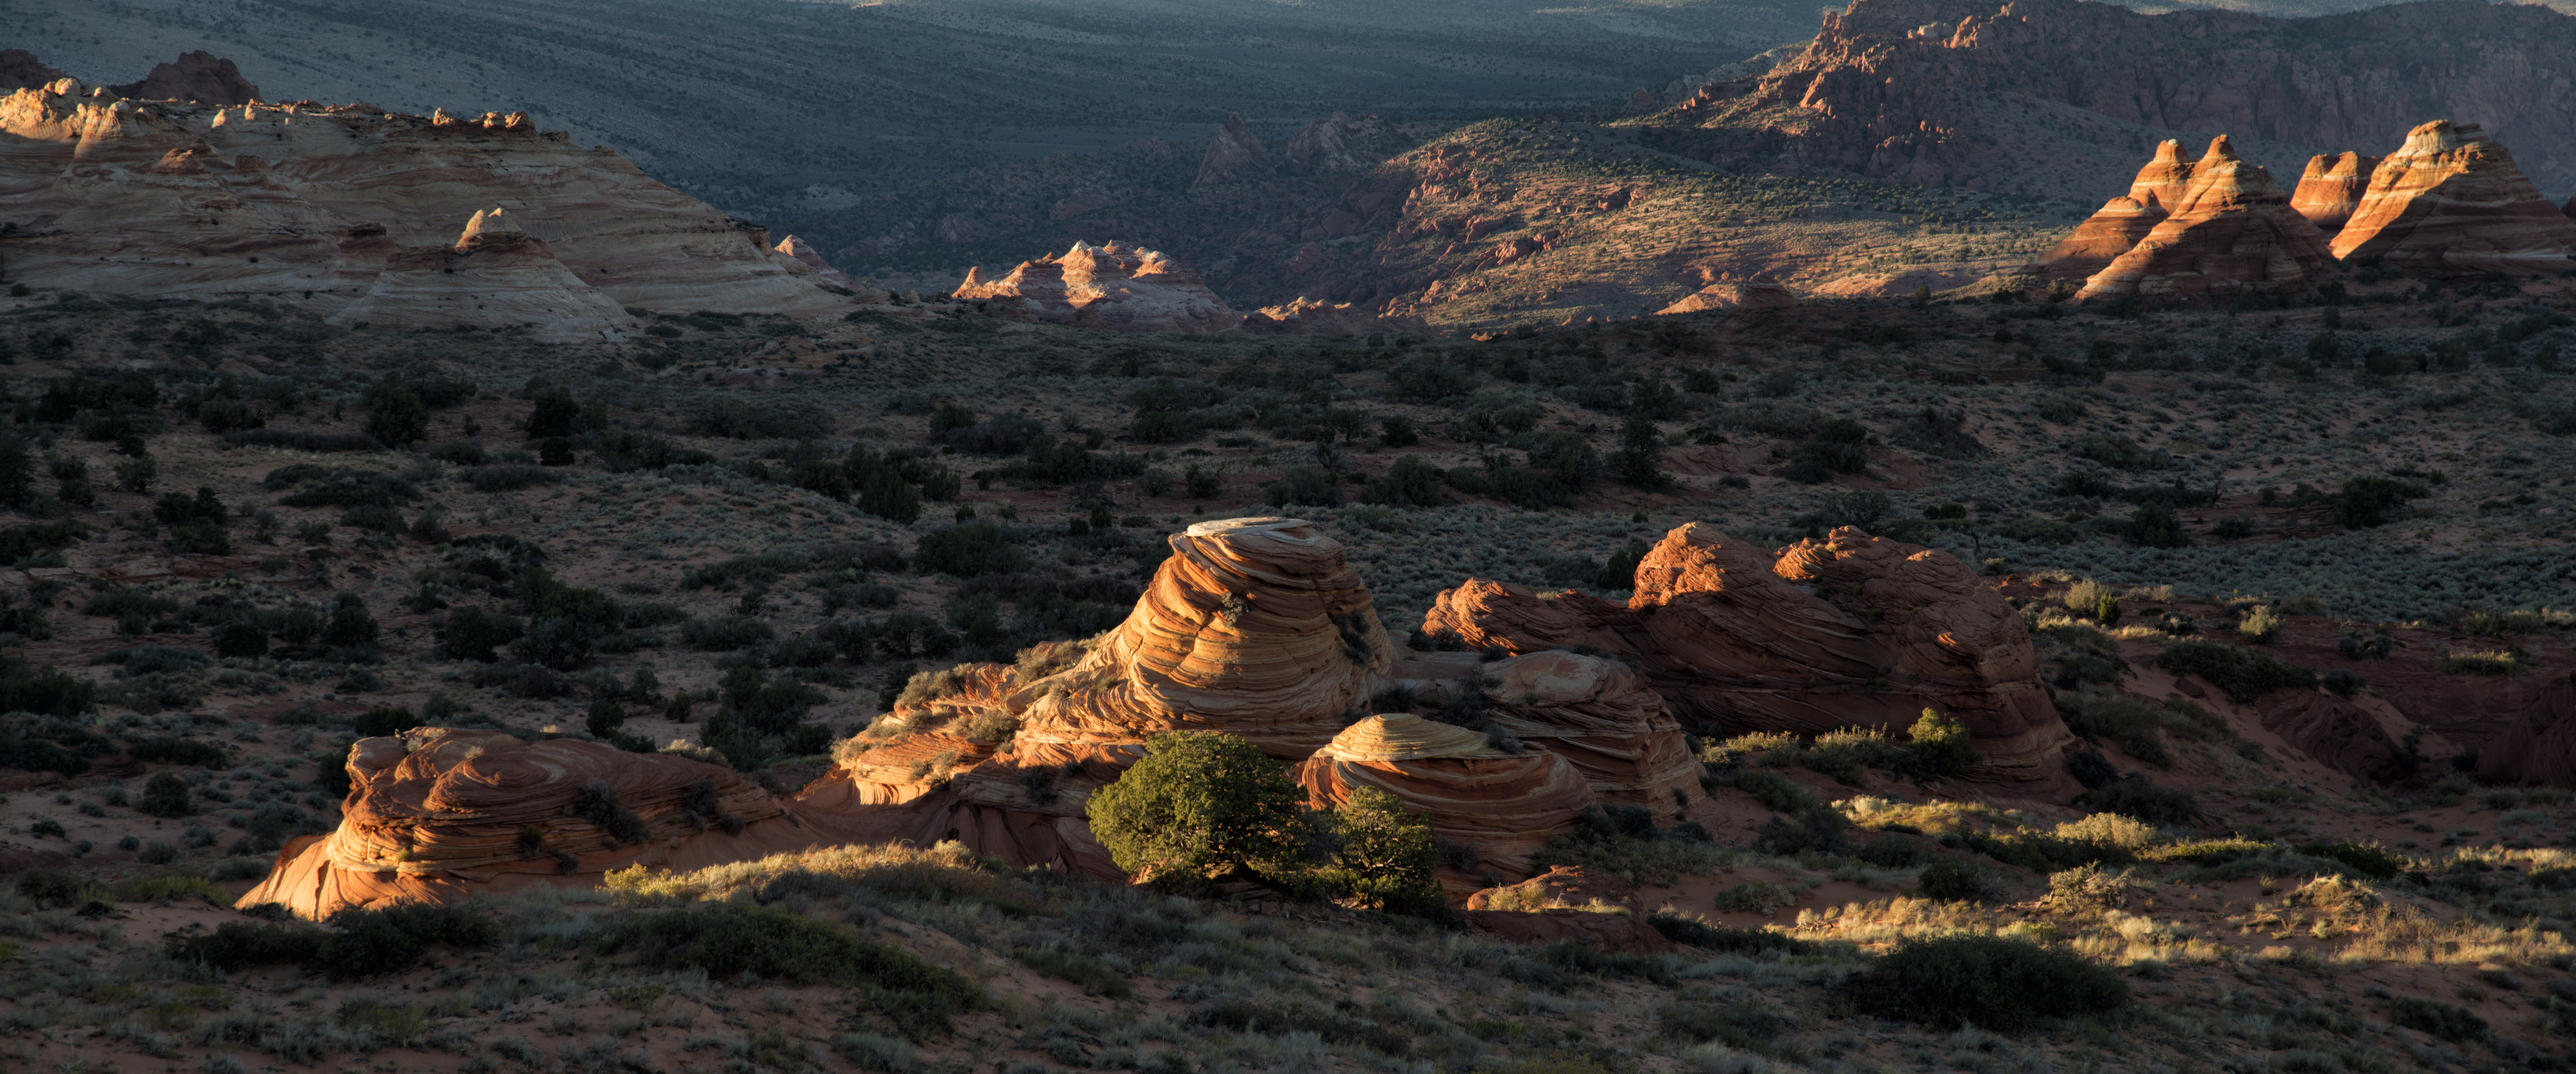
wilderness, terrain, shadows, screenshot, coyotebuttessouth, lateafternoonlight, geological phenomenon